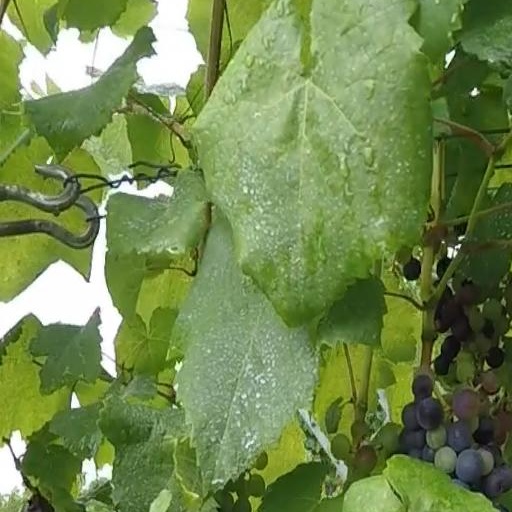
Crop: grape